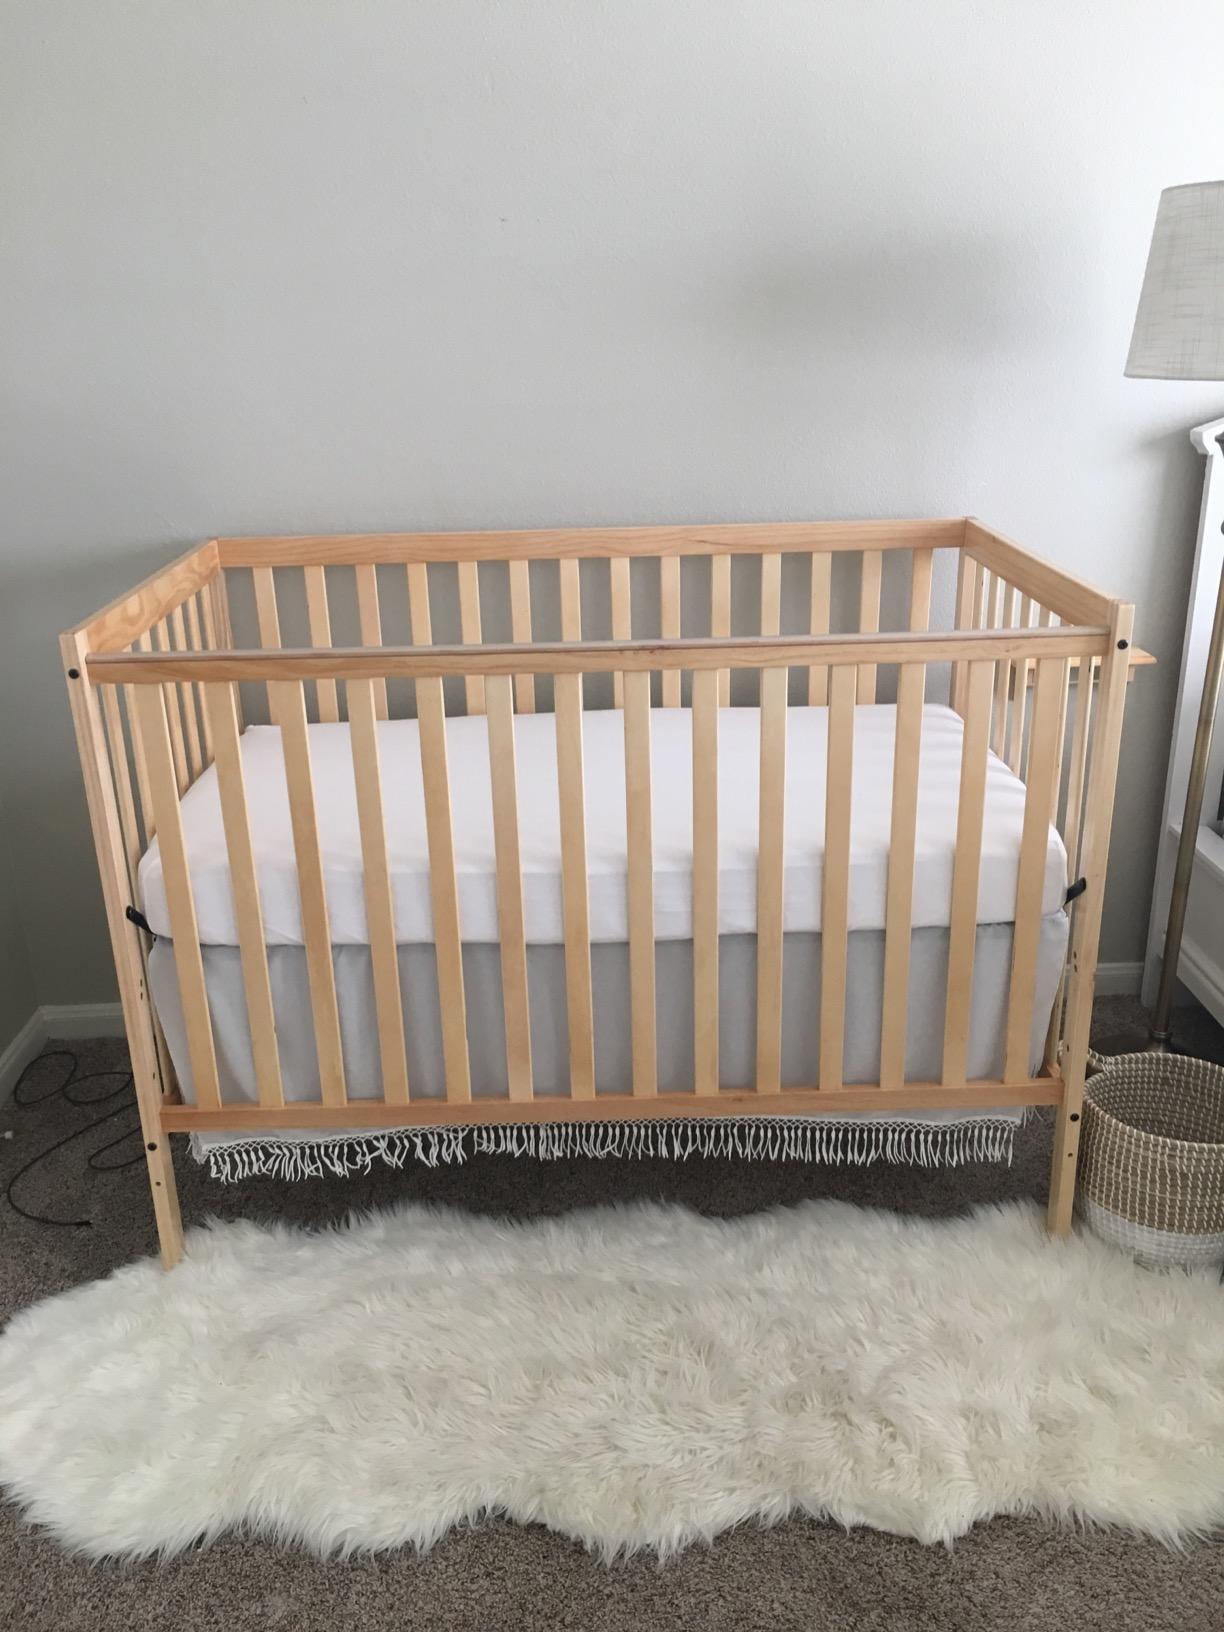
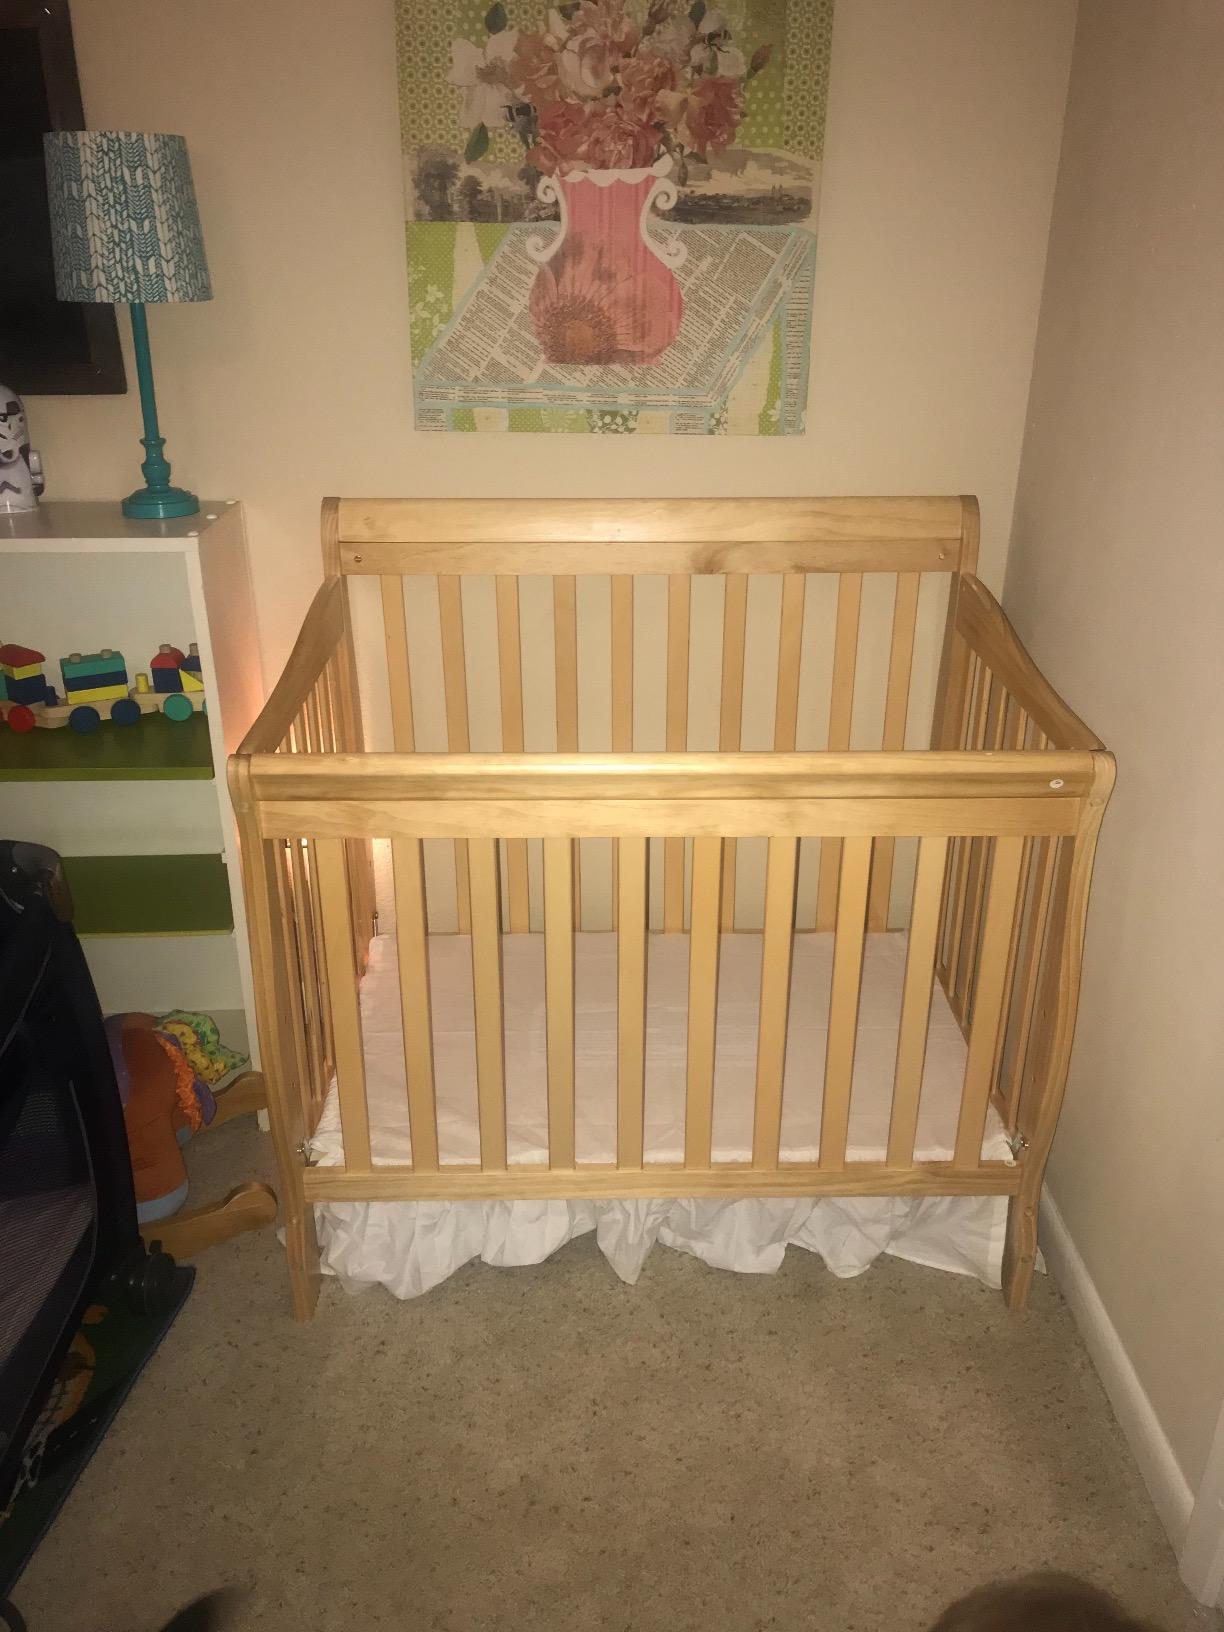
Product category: products_crib
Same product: no